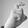
ASL letter: X